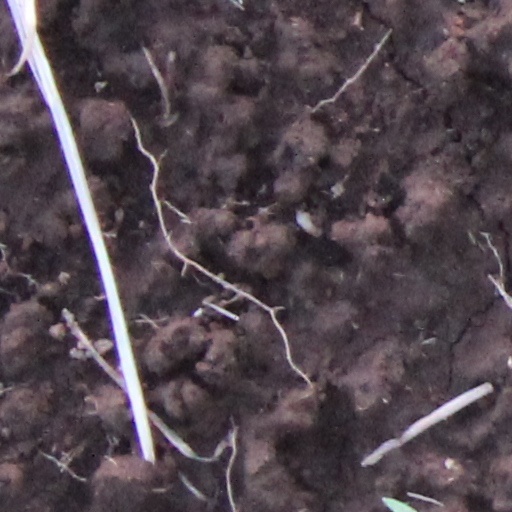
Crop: wheat